1972 Olympic men's basketball final

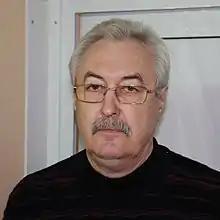
Sergei Belov in 2012, one year before his death

In the ensuing years, USA Basketball has periodically contacted the 1972 U.S. team members on behalf of the IOC to offer them the opportunity to change their stance and accept the silver medals, possibly being granted an official ceremony awarding them. In 1992, team member Ed Ratleff said that although he did not personally want the medal, his wife felt very strongly about his accepting it and being able to show it to their children. He said that his vote would be to accept the medal, but that he was casting his vote that way only in deference to her wishes. In a 2012 interview with Todd Jones of "The Columbus Dispatch", Ratleff emphasized that the desire to accept the silver medal was his wife's, not his. Since divorced, he affirmed his intention never to accept it. The ten remaining team members each told the magazine that they would vote to refuse the acceptance of silver medals.